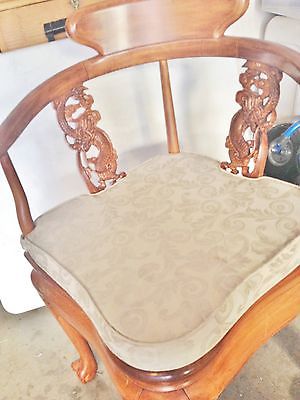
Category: chair